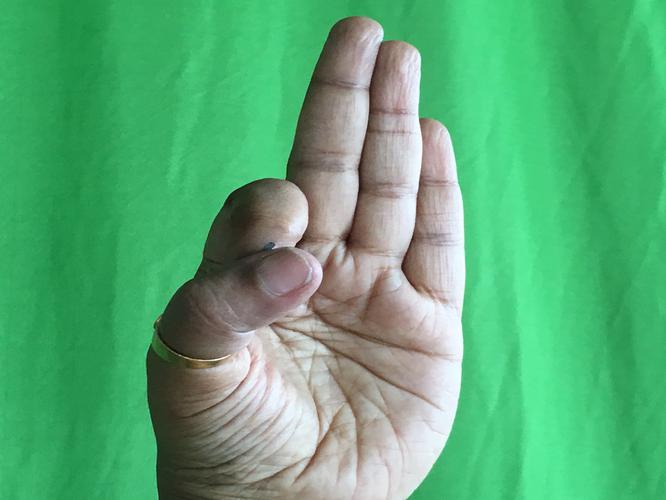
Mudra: Aralam
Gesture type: single_hand